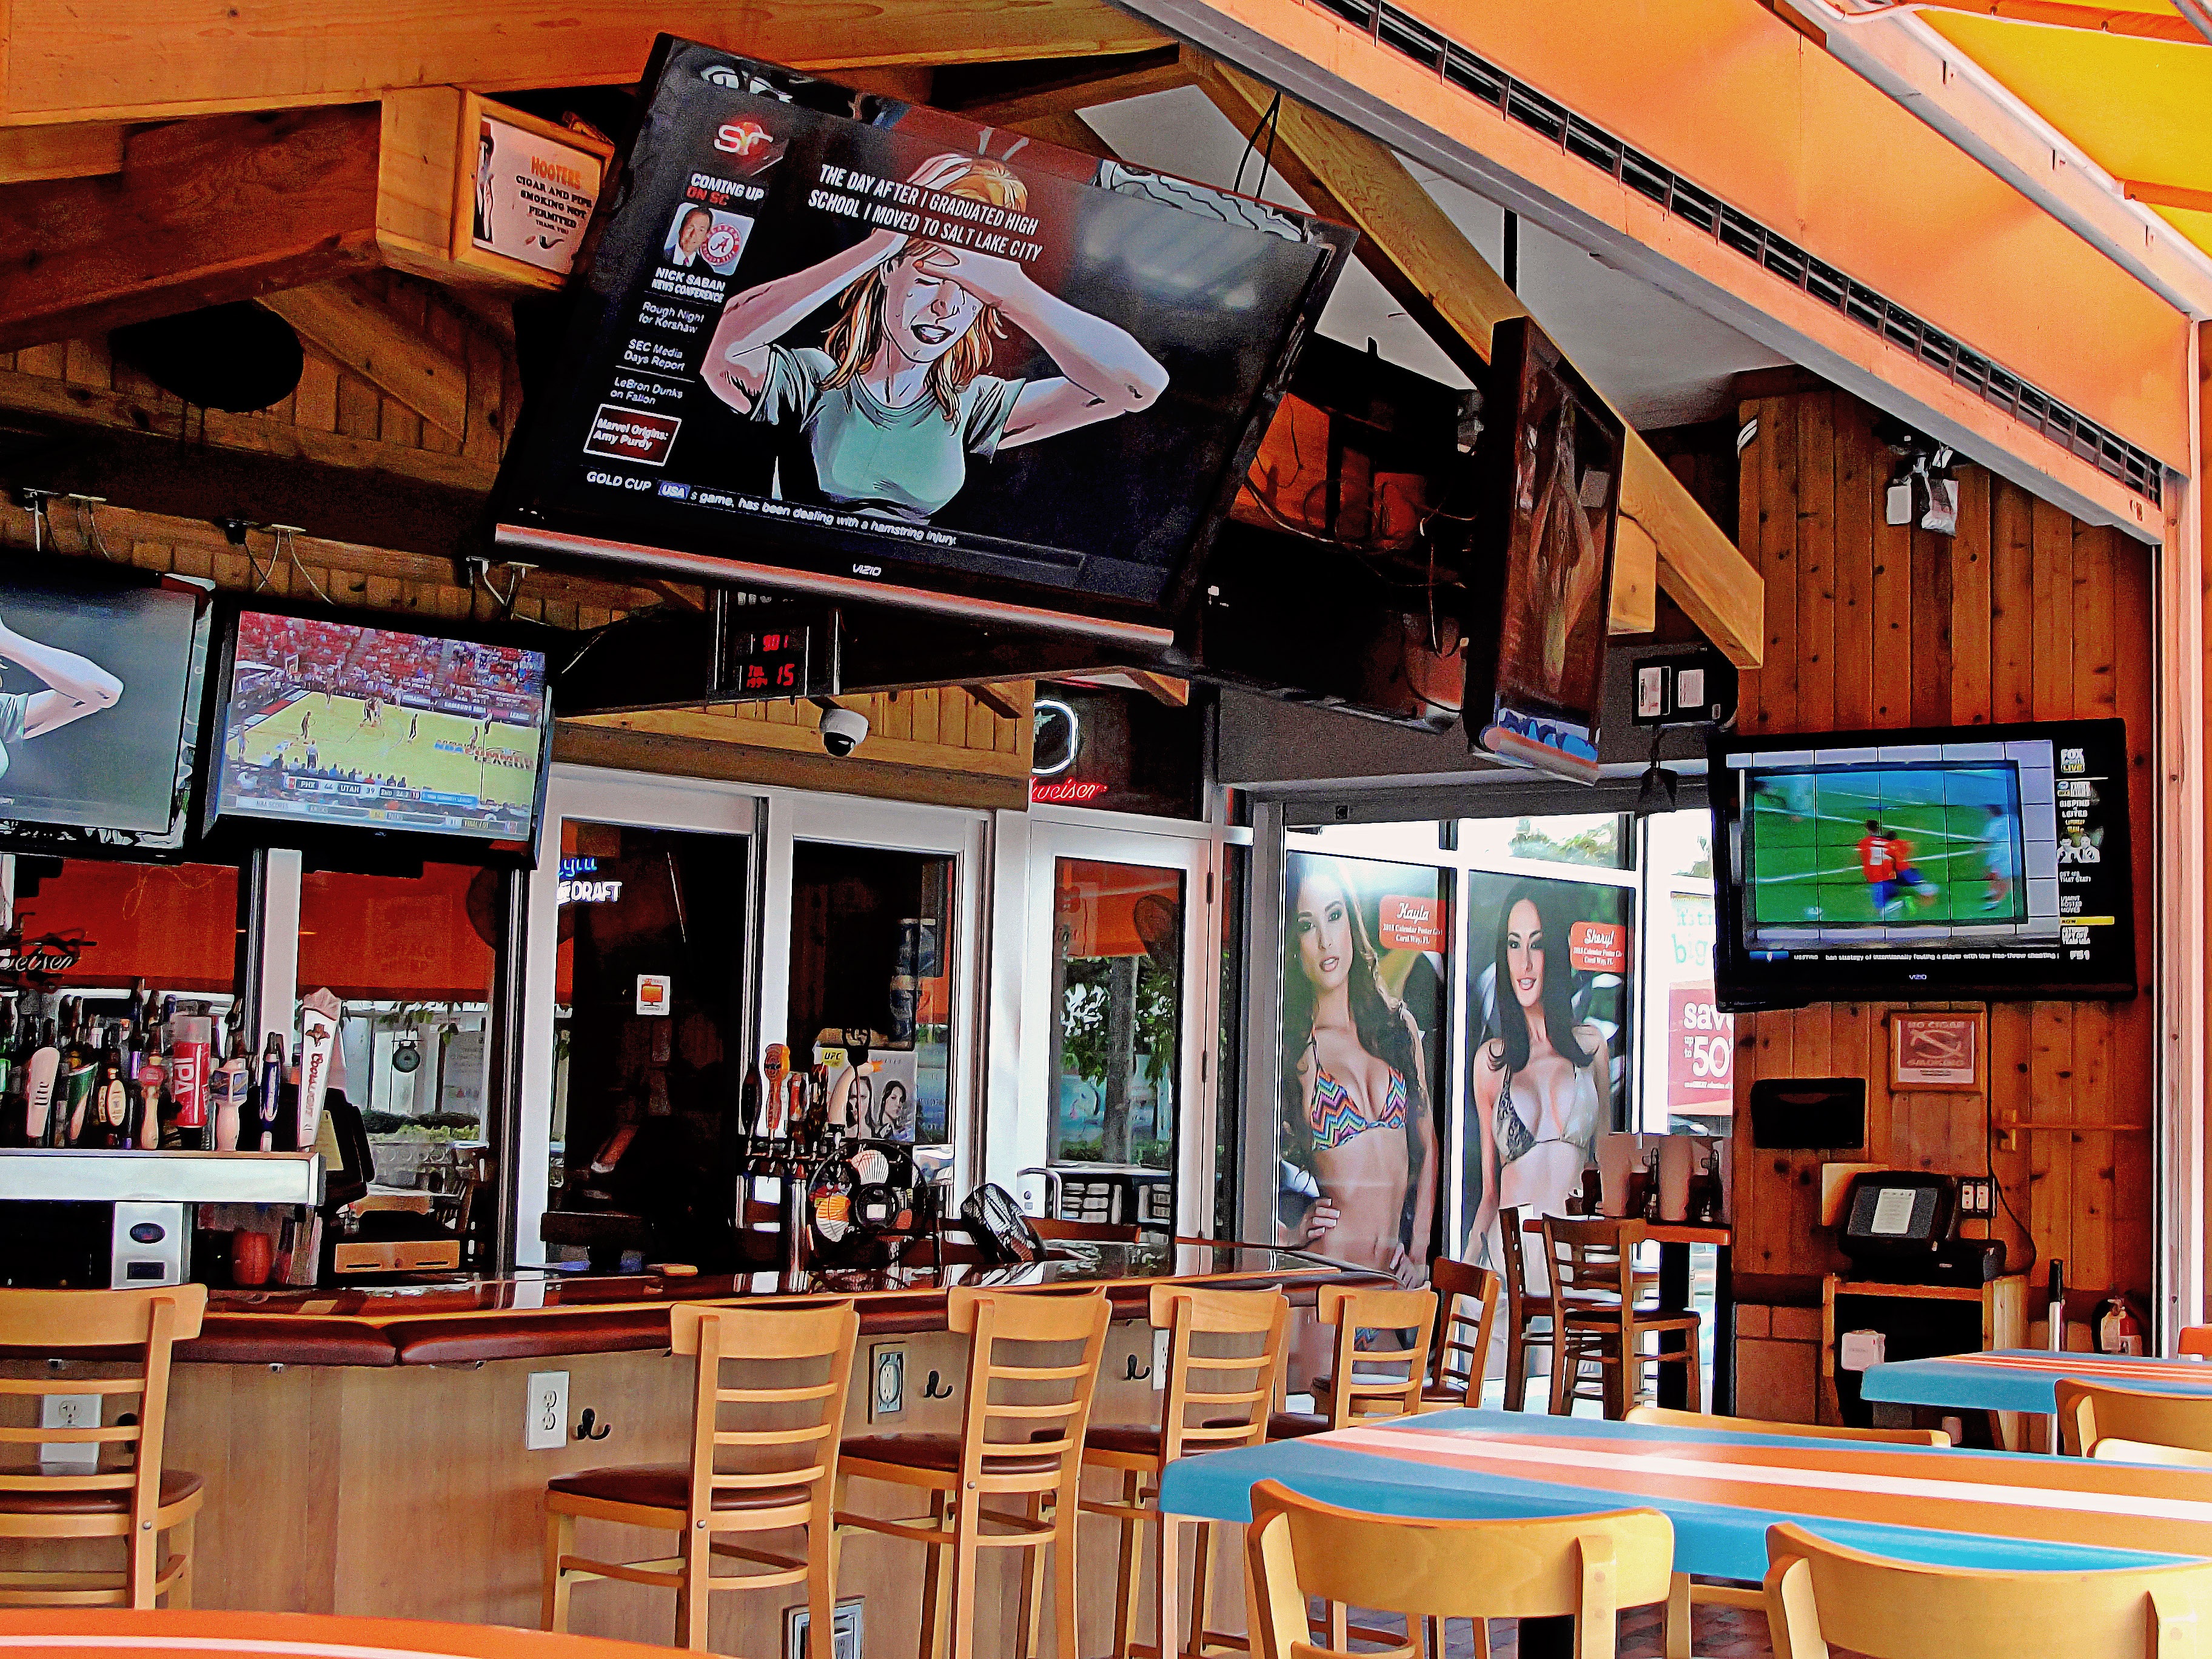
cafe, restaurant, bar, interior design, coffeehouse, tavern, terrace cafe